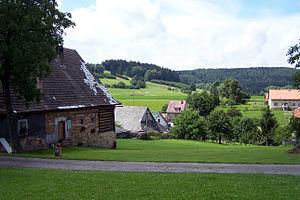
Přívrat est une commune du district d'Ústí nad Orlicí, dans la région de Pardubice, en République tchèque. Sa population s'élevait à 354 habitants en 2017.